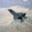
Label: airplane